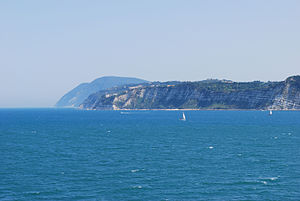
Cyriacus fra Ancona
"Cyriacus fra Ancona var en italiensk rejsende, humanist og epigrafiker. Han kaldes ""arkæologiens fader"". Ifølge Cyriacus selv var hans mission var at redde oldtidsminder, der var i fare for at forsvinde.